Tokyo Midtown Yaesu

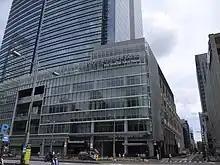
Bus Terminal Tokyo Yaesu

The low-rise, tall building consists of seven floors above ground and two floors below ground. The building includes offices, shops, childcare support facilities and parking lots.